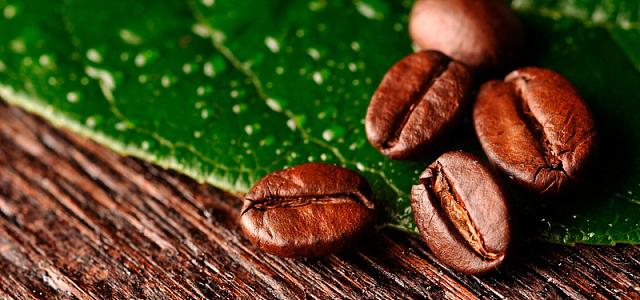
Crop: unknown
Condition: coffee